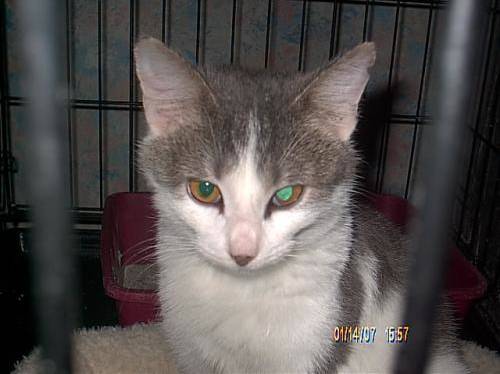
Label: cat